Question: Please indicate a possible affordance area of the book that can be used for holding
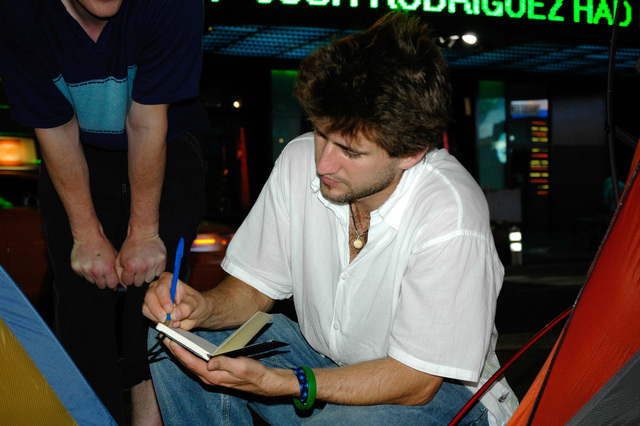
Answer: [147.758, 306.567, 290.808, 365.55]